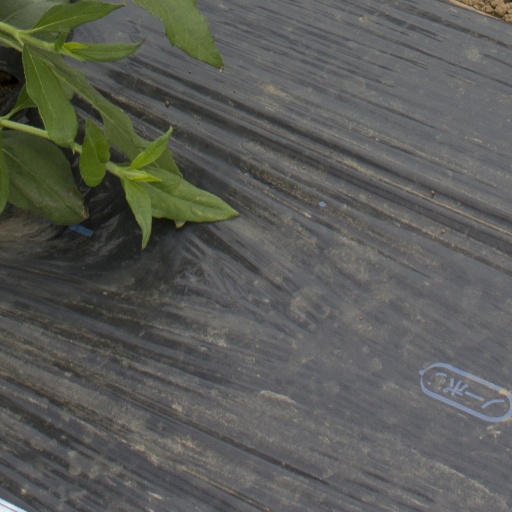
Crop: Jerusalem artichoke